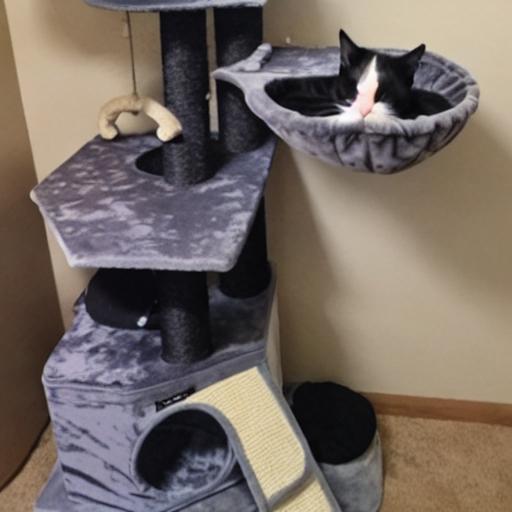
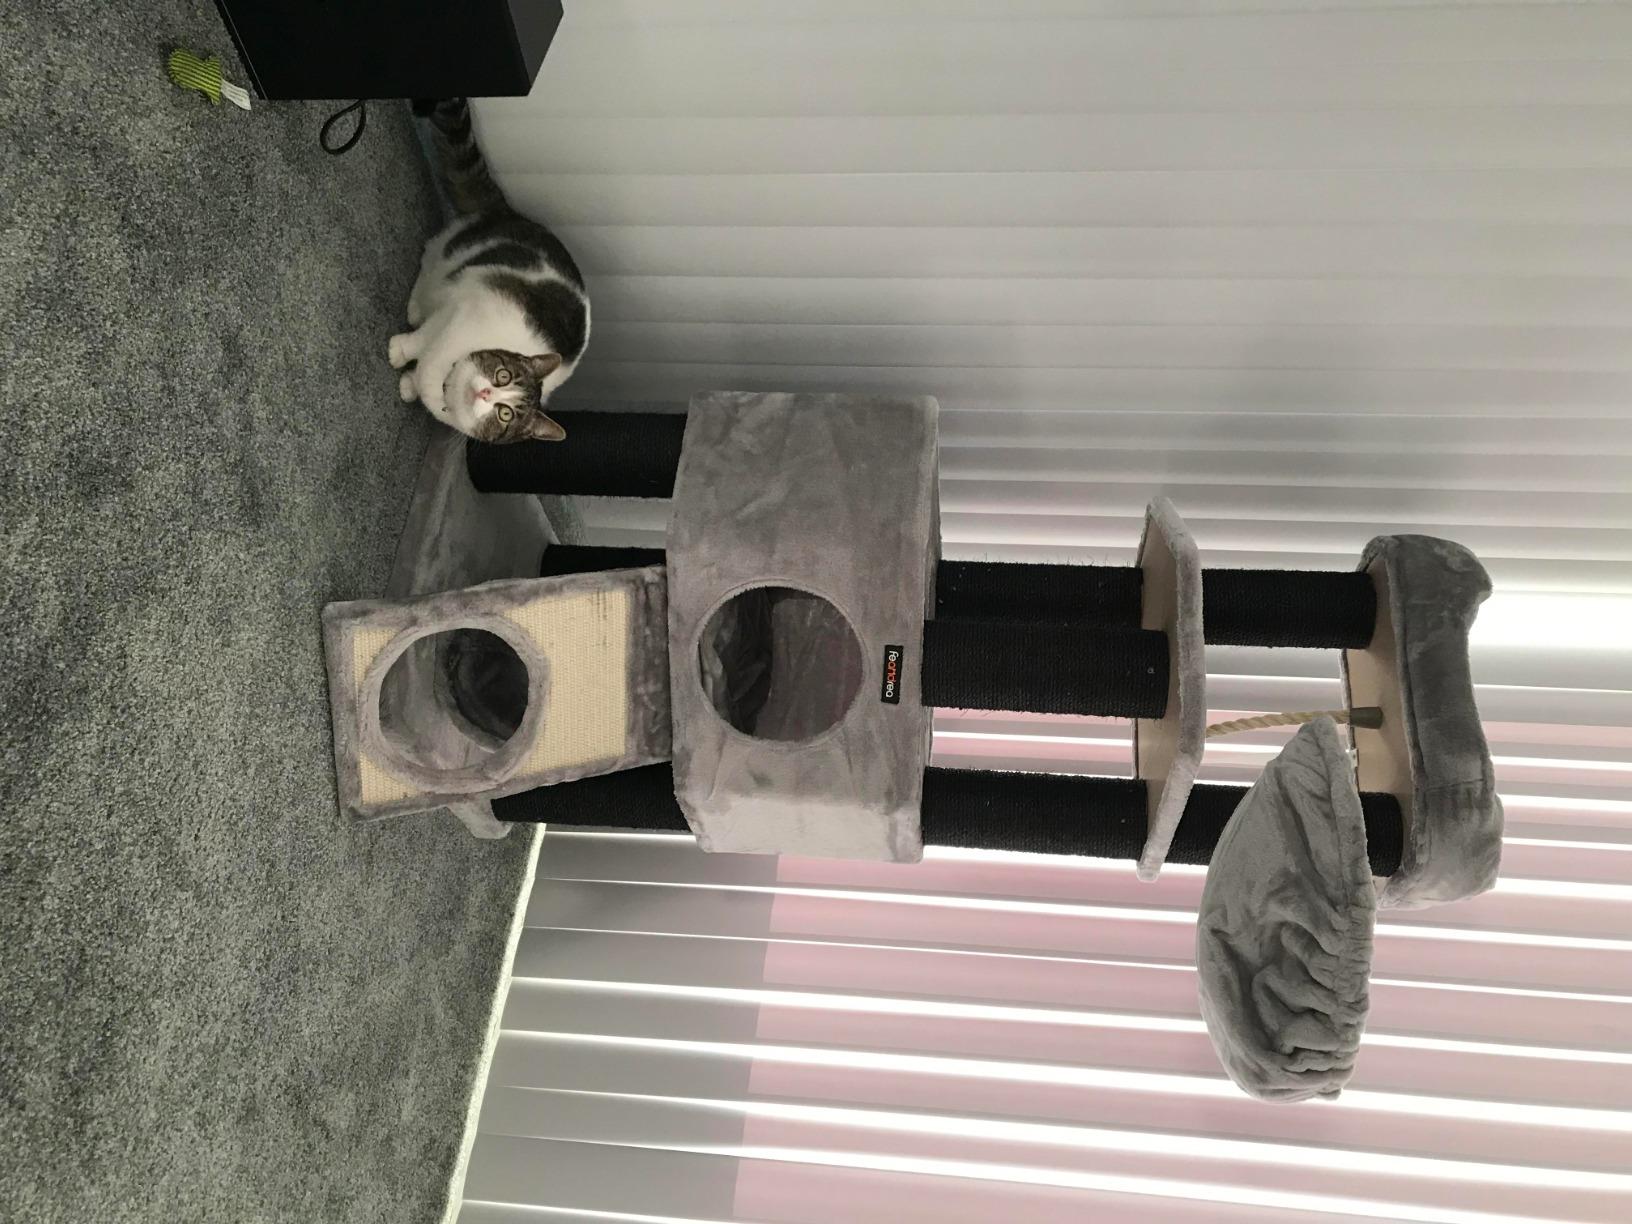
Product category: items_cat tree
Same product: no